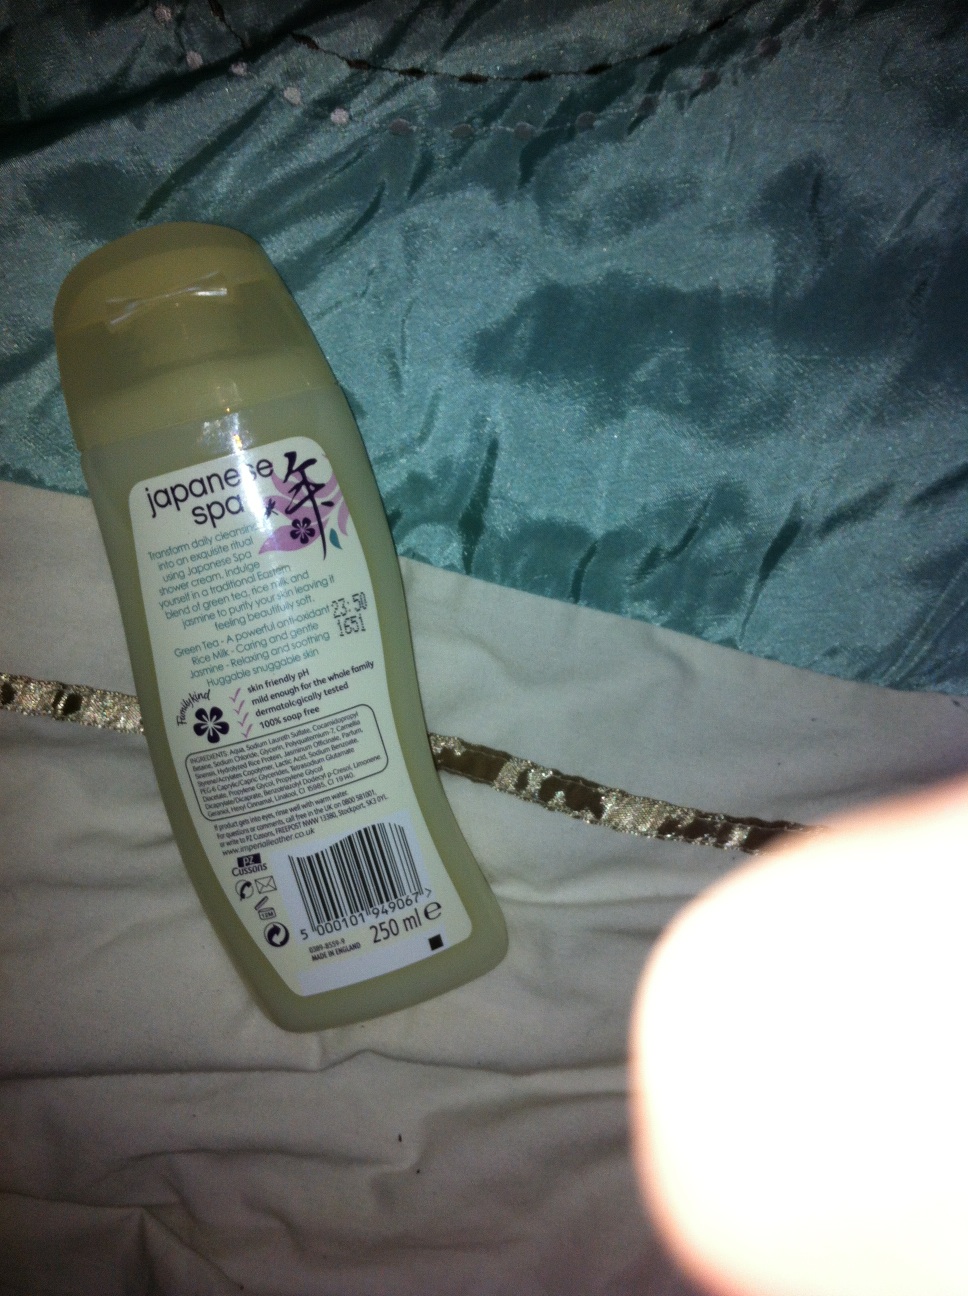Question: What type of shampoo is this?
Answer: japanese spa